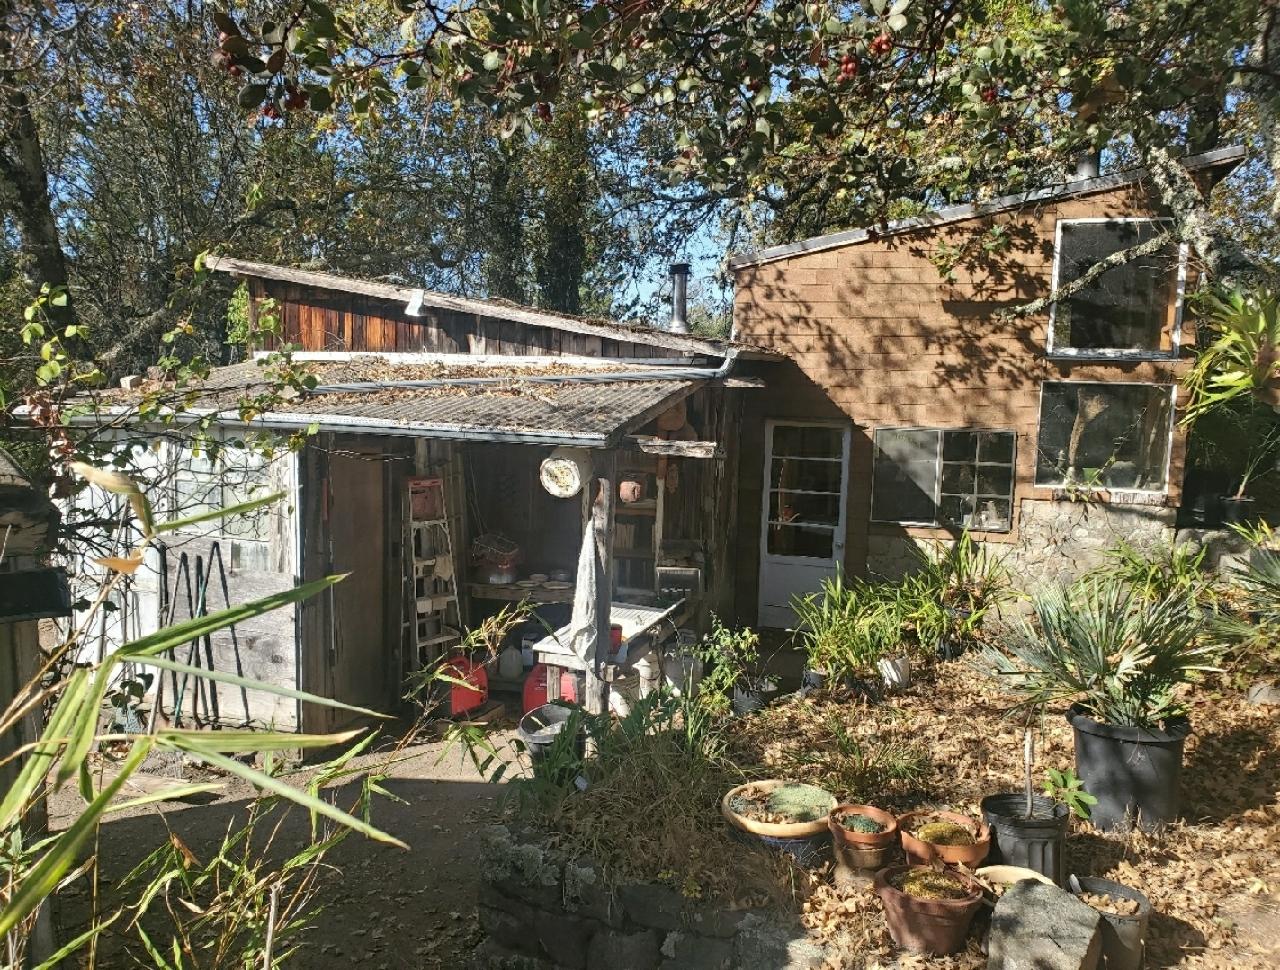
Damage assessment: no_damage